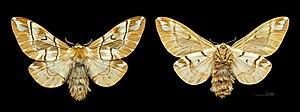
Le Bombyx versicolore ou le Versicolore, Endromis versicolora, est une espèce de lépidoptères de la famille des Endromidae. Elle est l'unique représentante du genre monotypique Endromis.